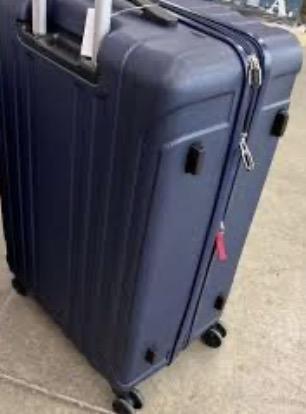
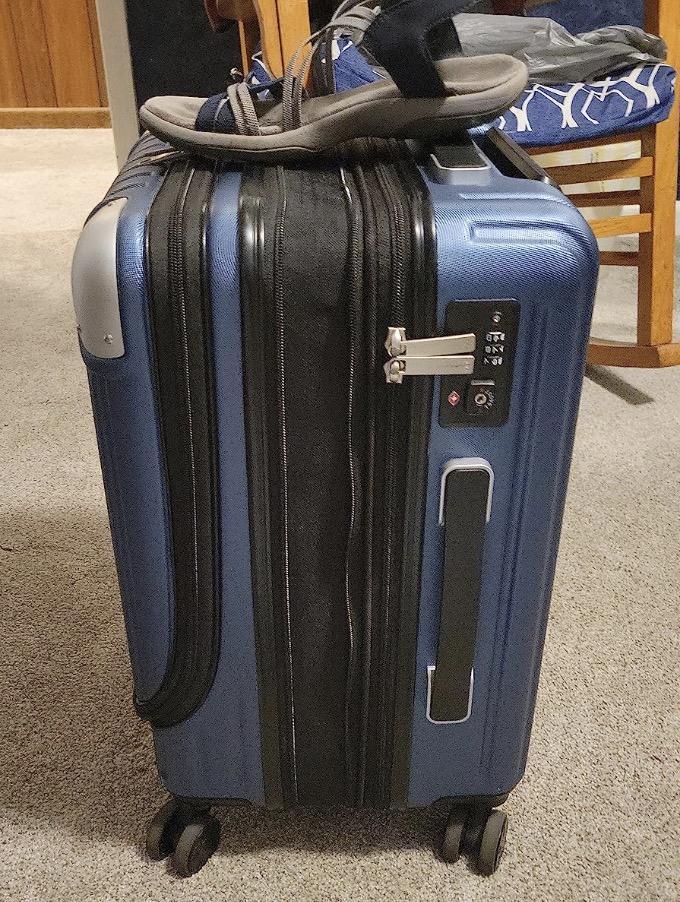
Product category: items_tea
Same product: no